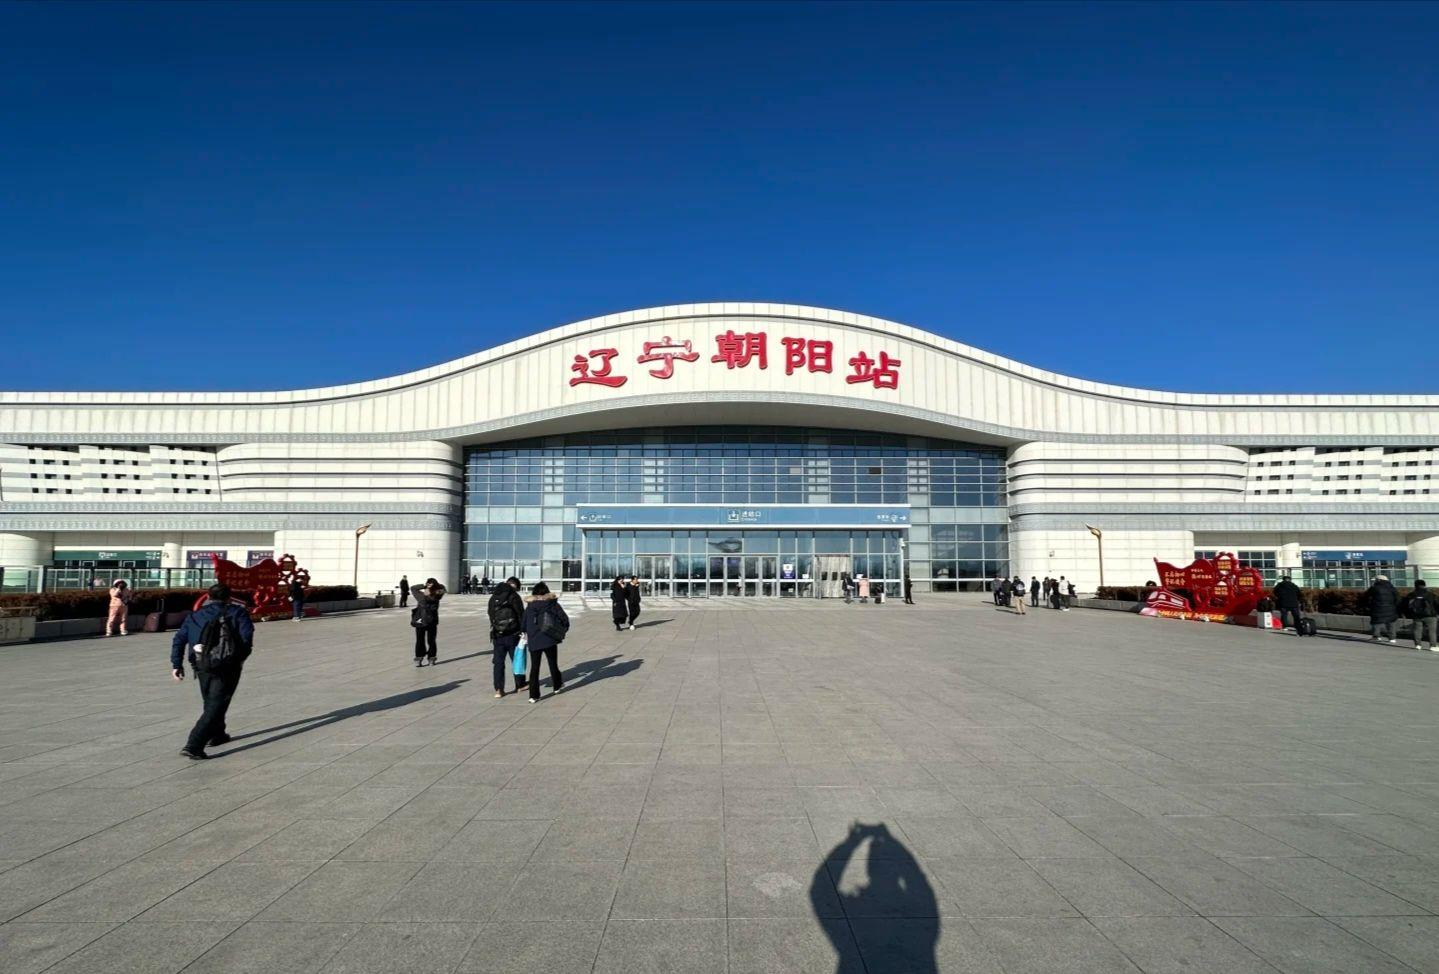
地标名称：辽宁朝阳站
所在城市：朝阳市·龙城区